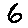
Label: 6